Jari Leppä

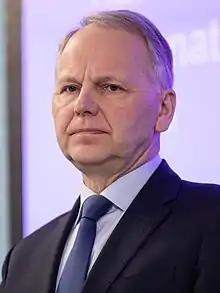
Leppä in 2020

Jari Juhani Leppä (born 24 June 1959 in Pertunmaa, Finland) is a Finnish politician, representing the Centre Party. He has served as a Member of Parliament since 1999 and Minister of Agriculture from 2017 until his resignation on 29 April 2022.